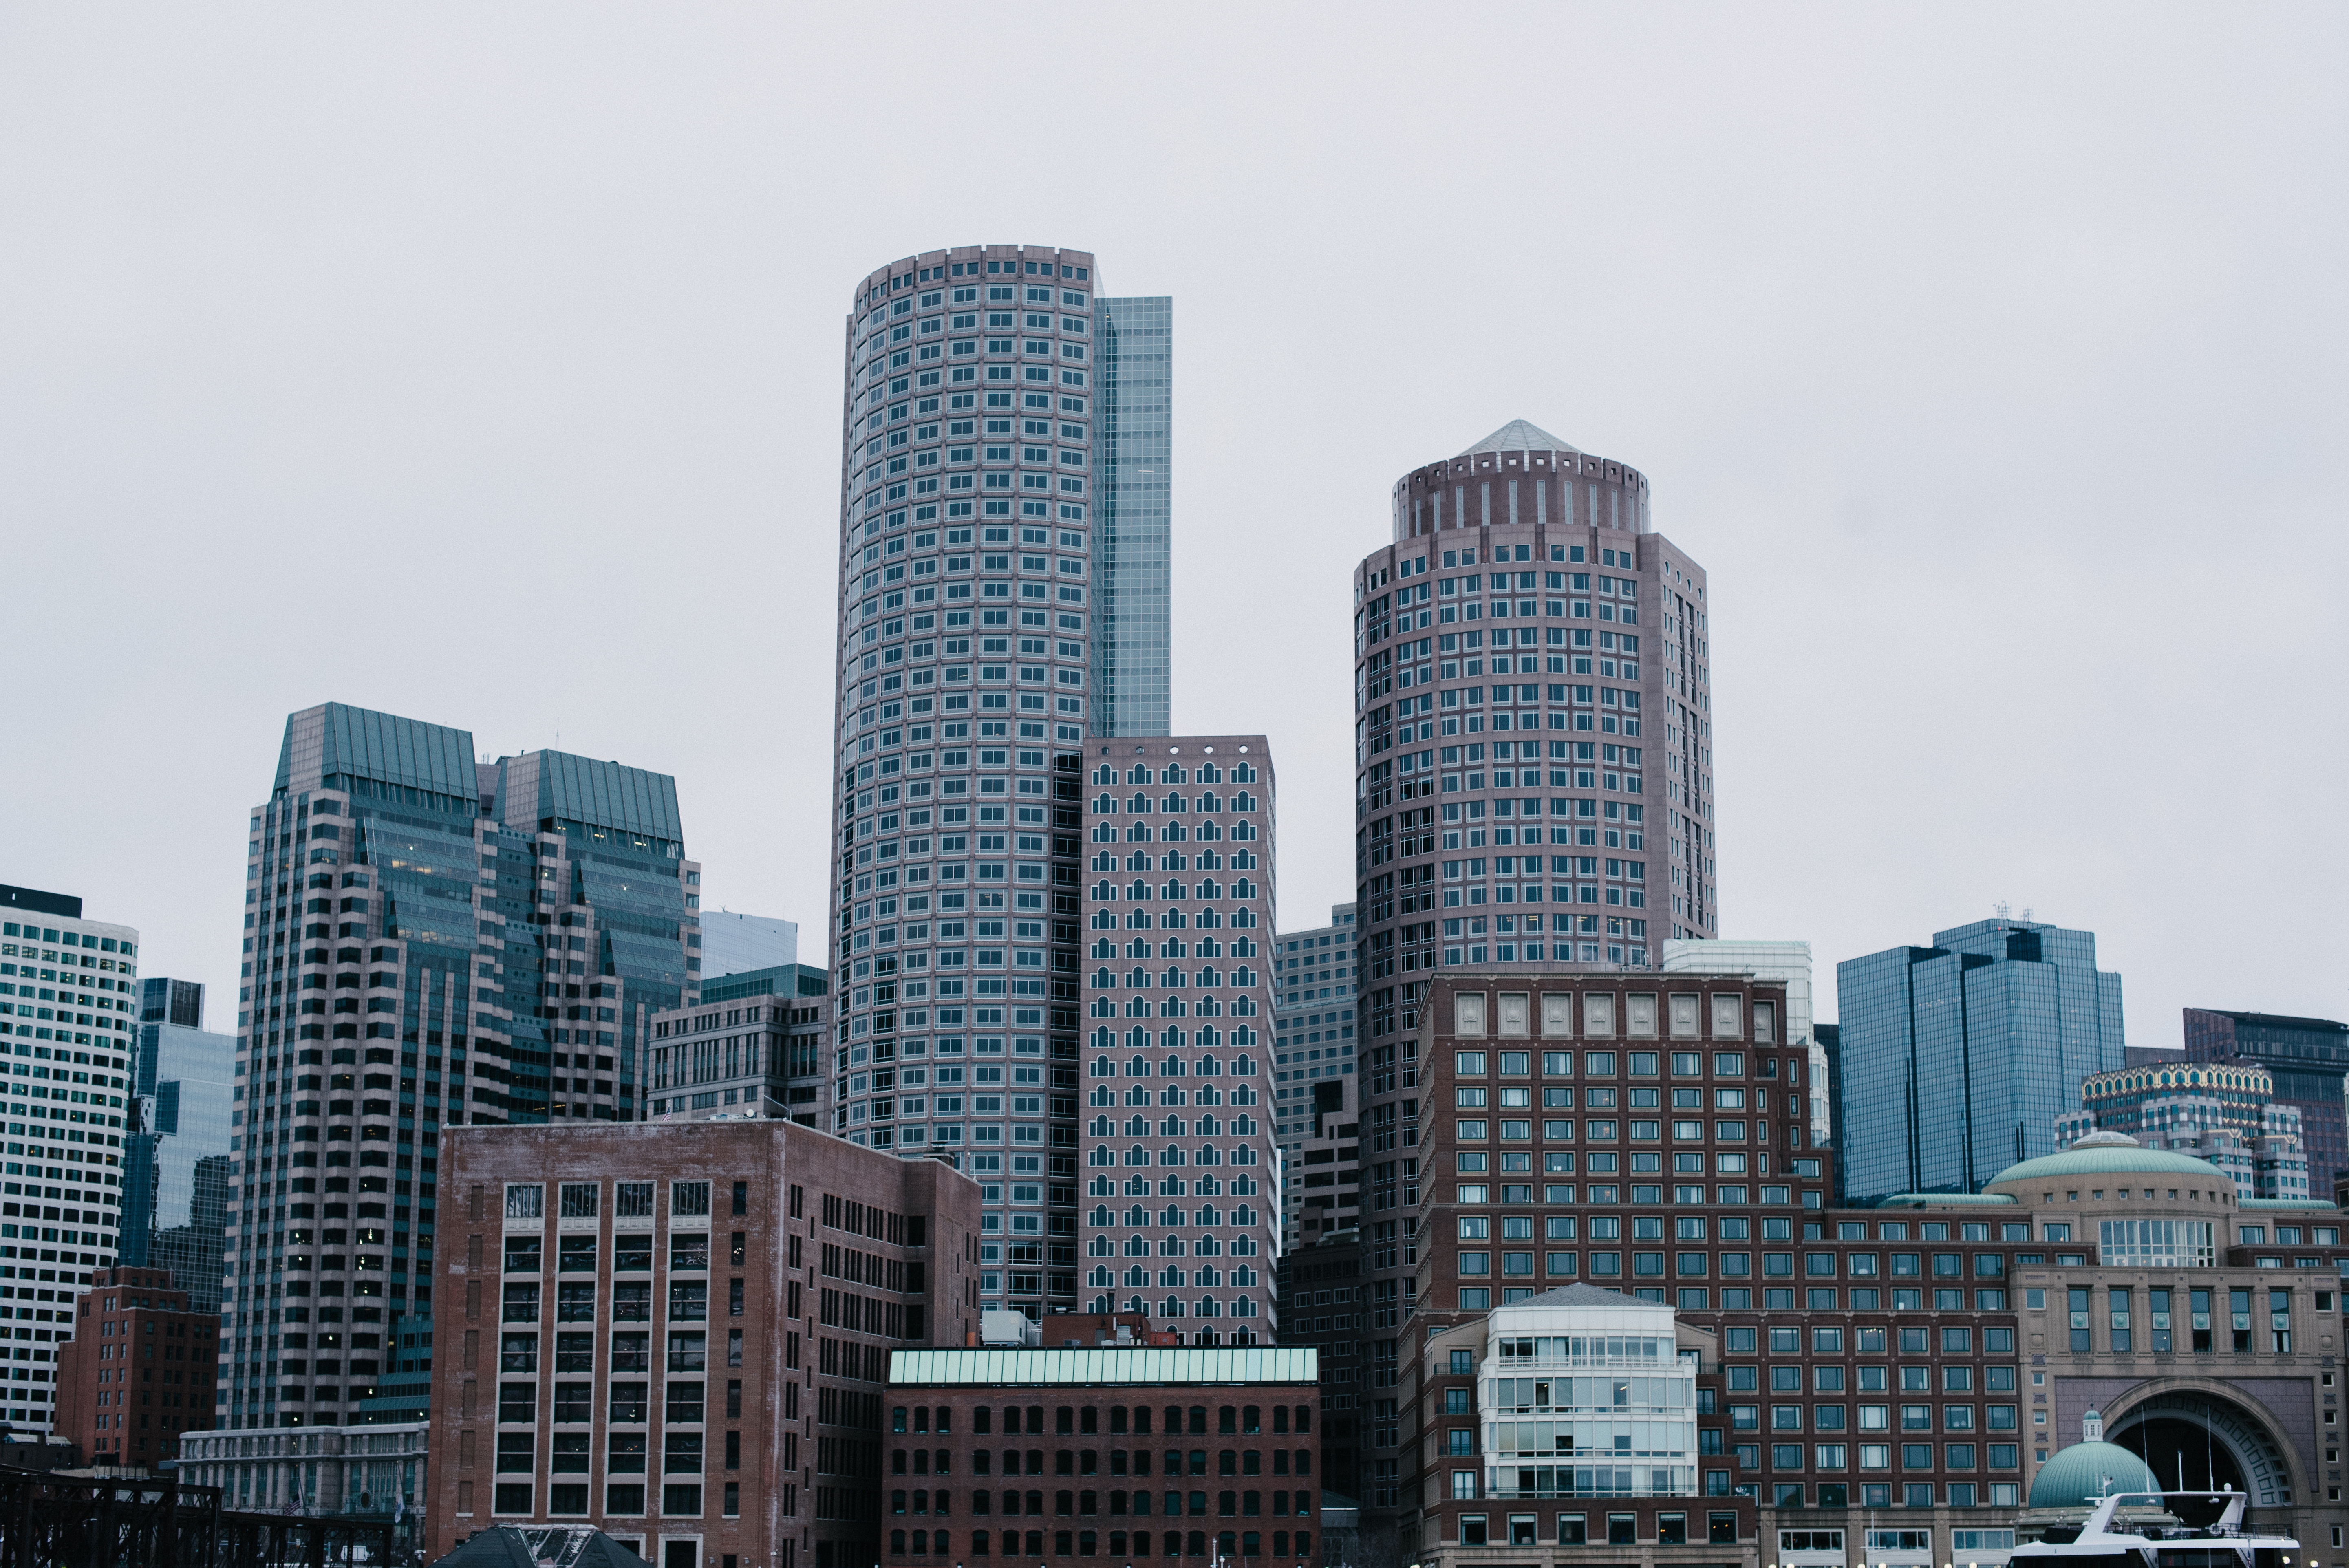
architecture, skyline, building, city, skyscraper, cityscape, downtown, tower, tower block, boston, metropolis, condominium, neighbourhood, urban area, residential area, geographical feature, human settlement, metropolitan area